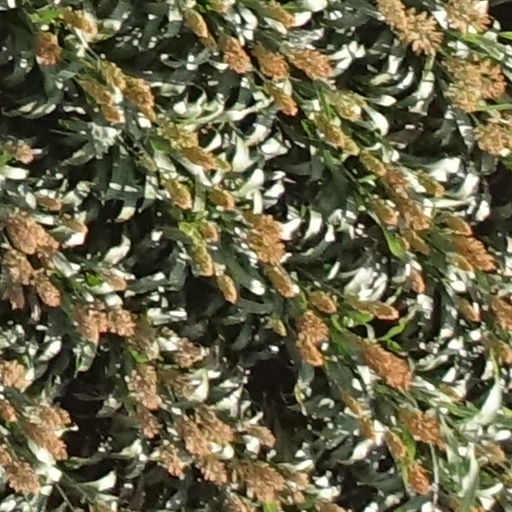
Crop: sorghum